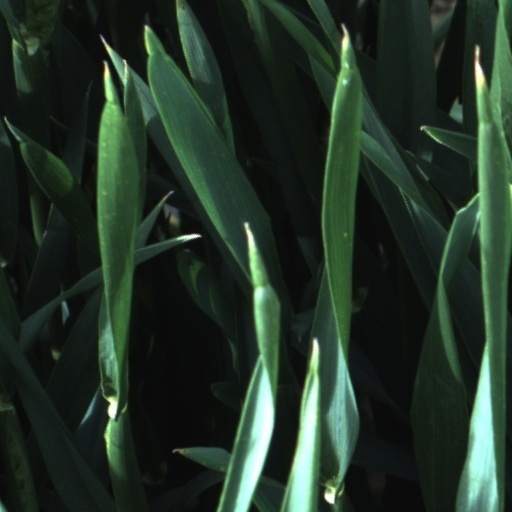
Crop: wheat